René Schérer

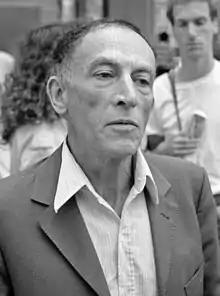
Schérer in 1983

René Schérer (25 November 1922 – 1 February 2023) was a French philosopher and professor emeritus of philosophy at the University of Paris VIII.